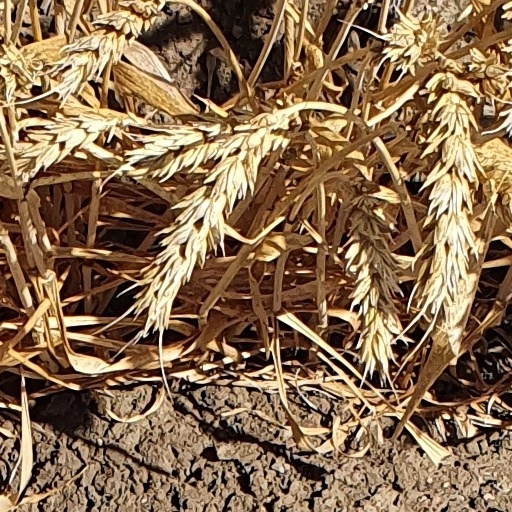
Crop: wheat